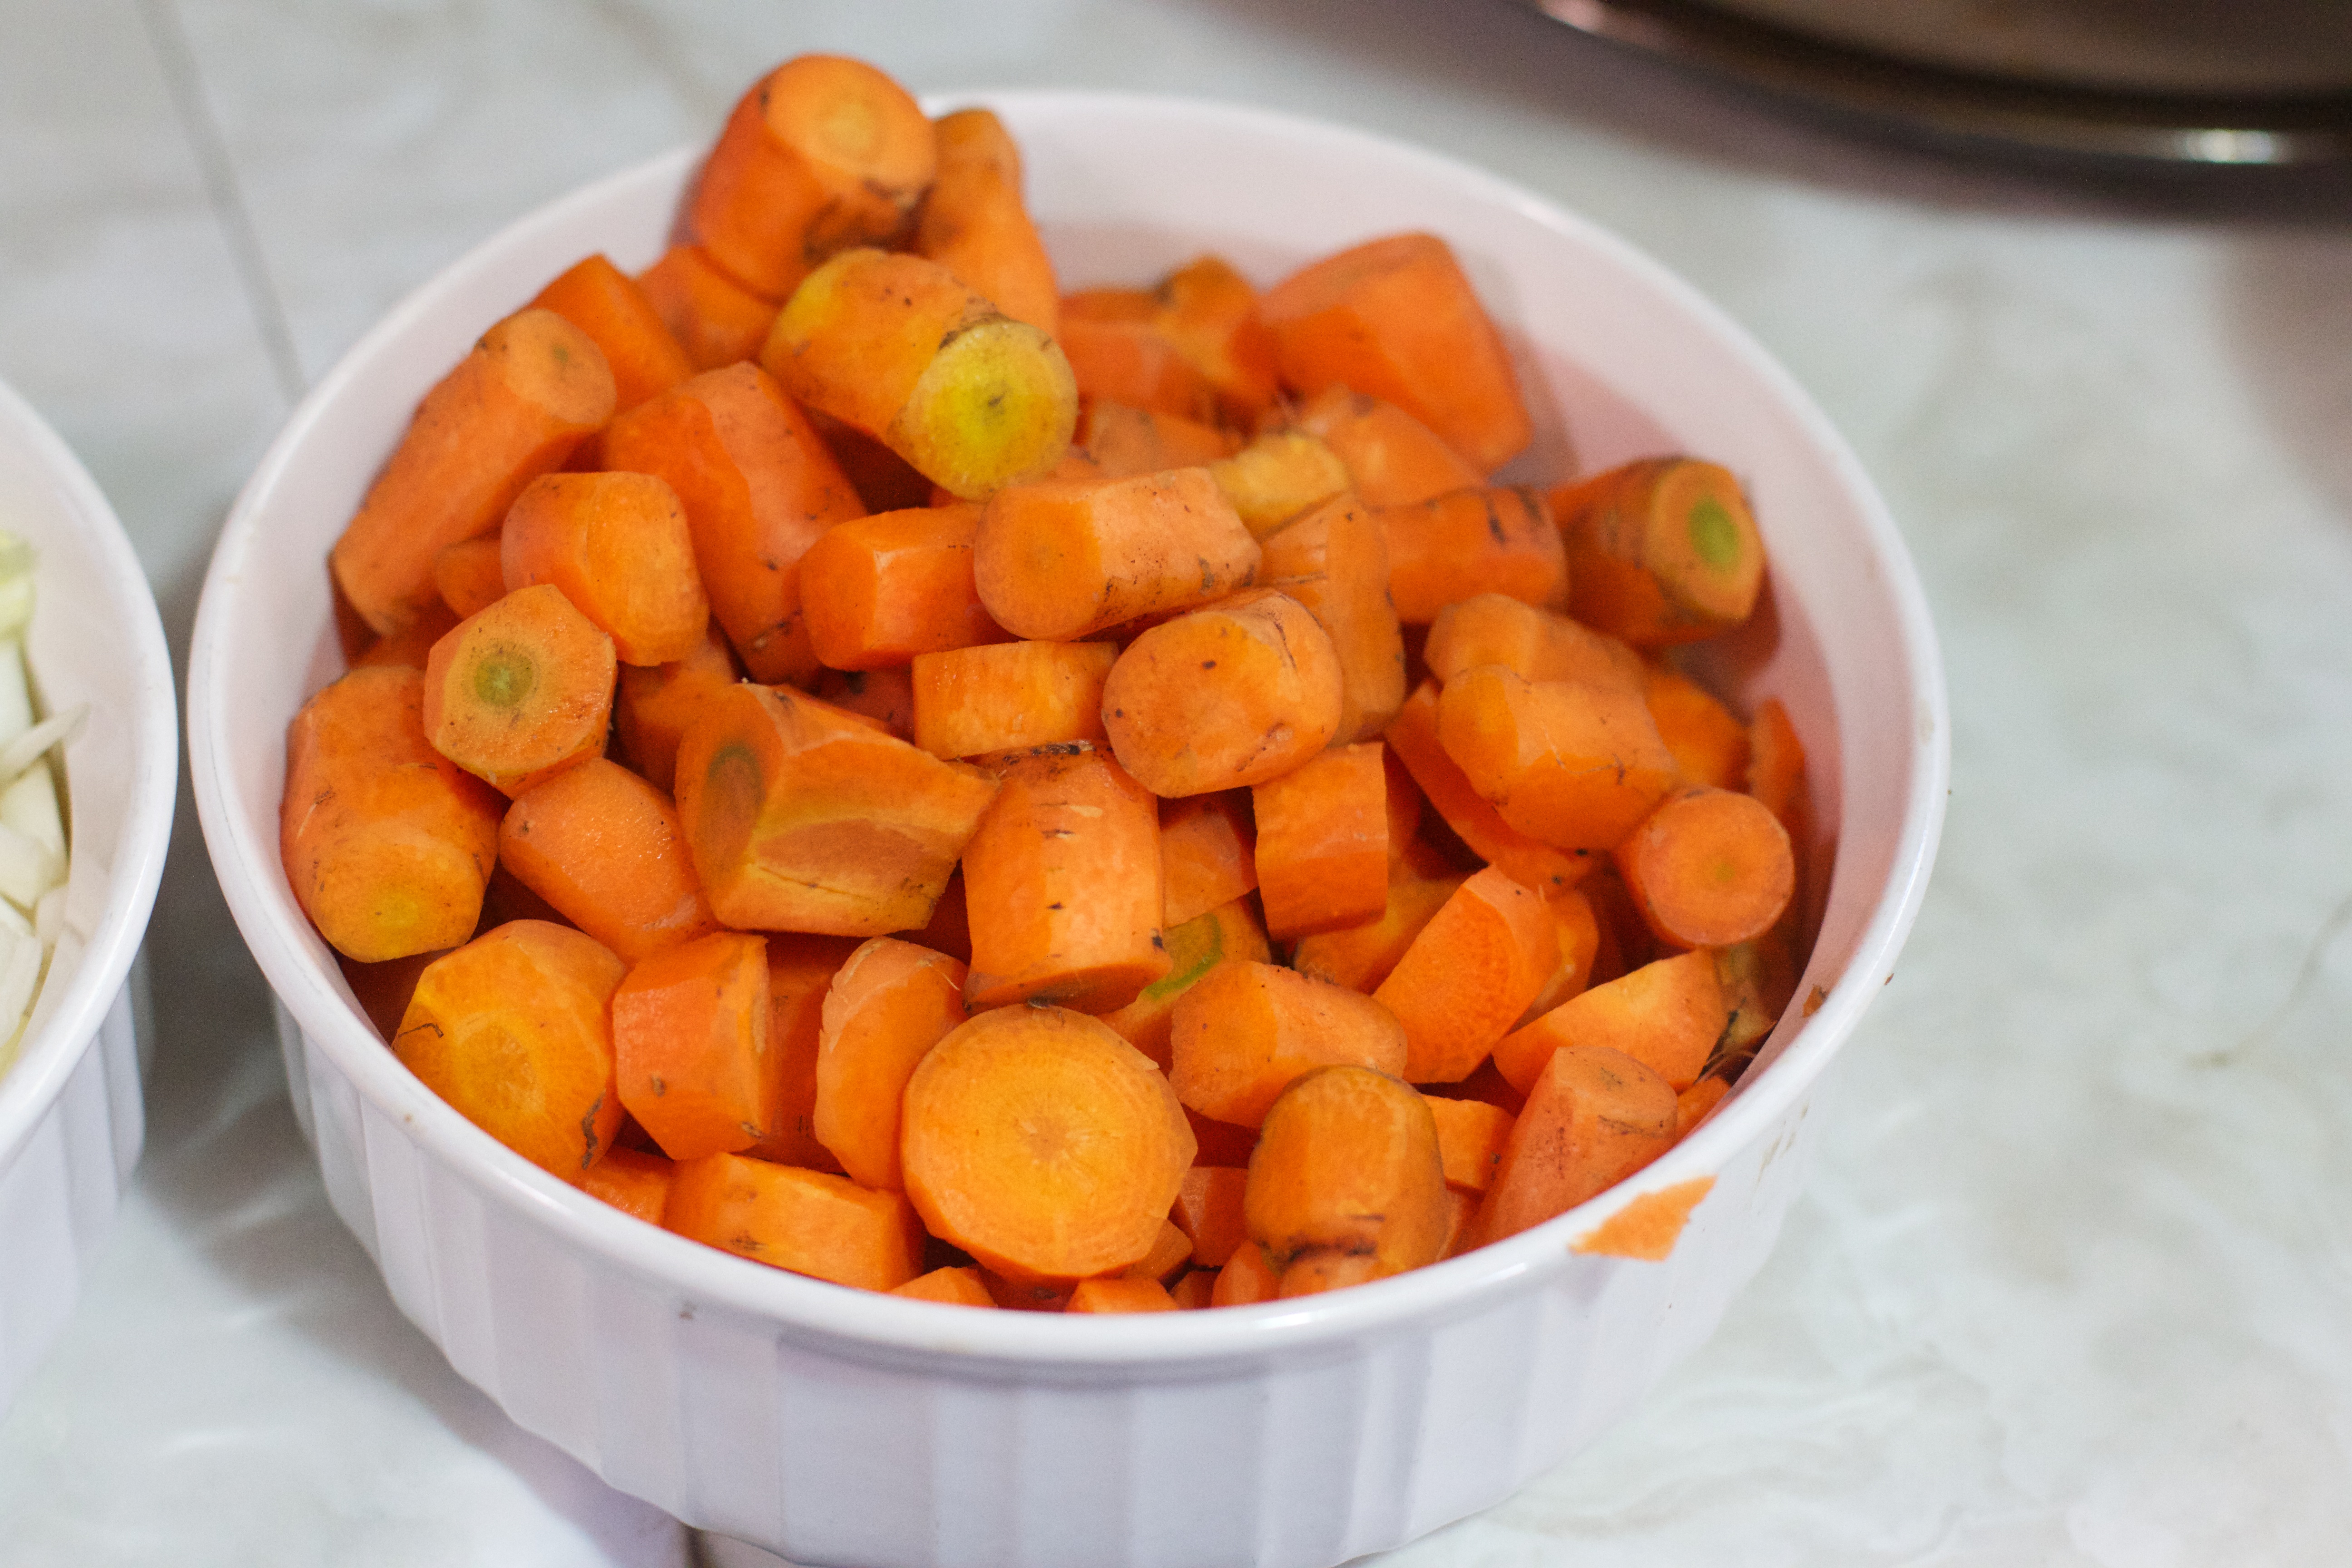
plant, fruit, dish, food, produce, vegetable, carrot, cool image, calabaza, flowering plant, land plant